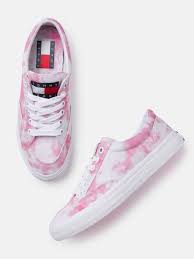
Label: Brogue